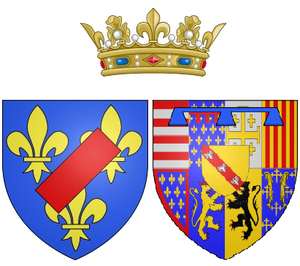
Françoise de Lorraine, née à Nantes en novembre 1592, morte à Paris le 8 septembre 1669, était duchesse de Mercœur, marquise de Nomeny, Baronne d'Ancenis, et duchesse de Penthièvre. Elle était également duchesse de Vendôme et d’Étampes par son mariage. Elle est l'ancêtre des Maisons royales d'Italie et du Portugal.